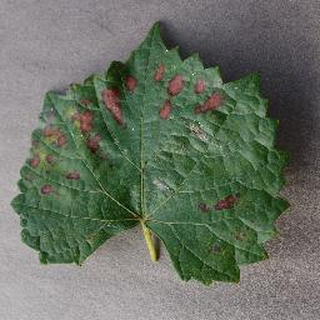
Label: grape_esca_black_measles